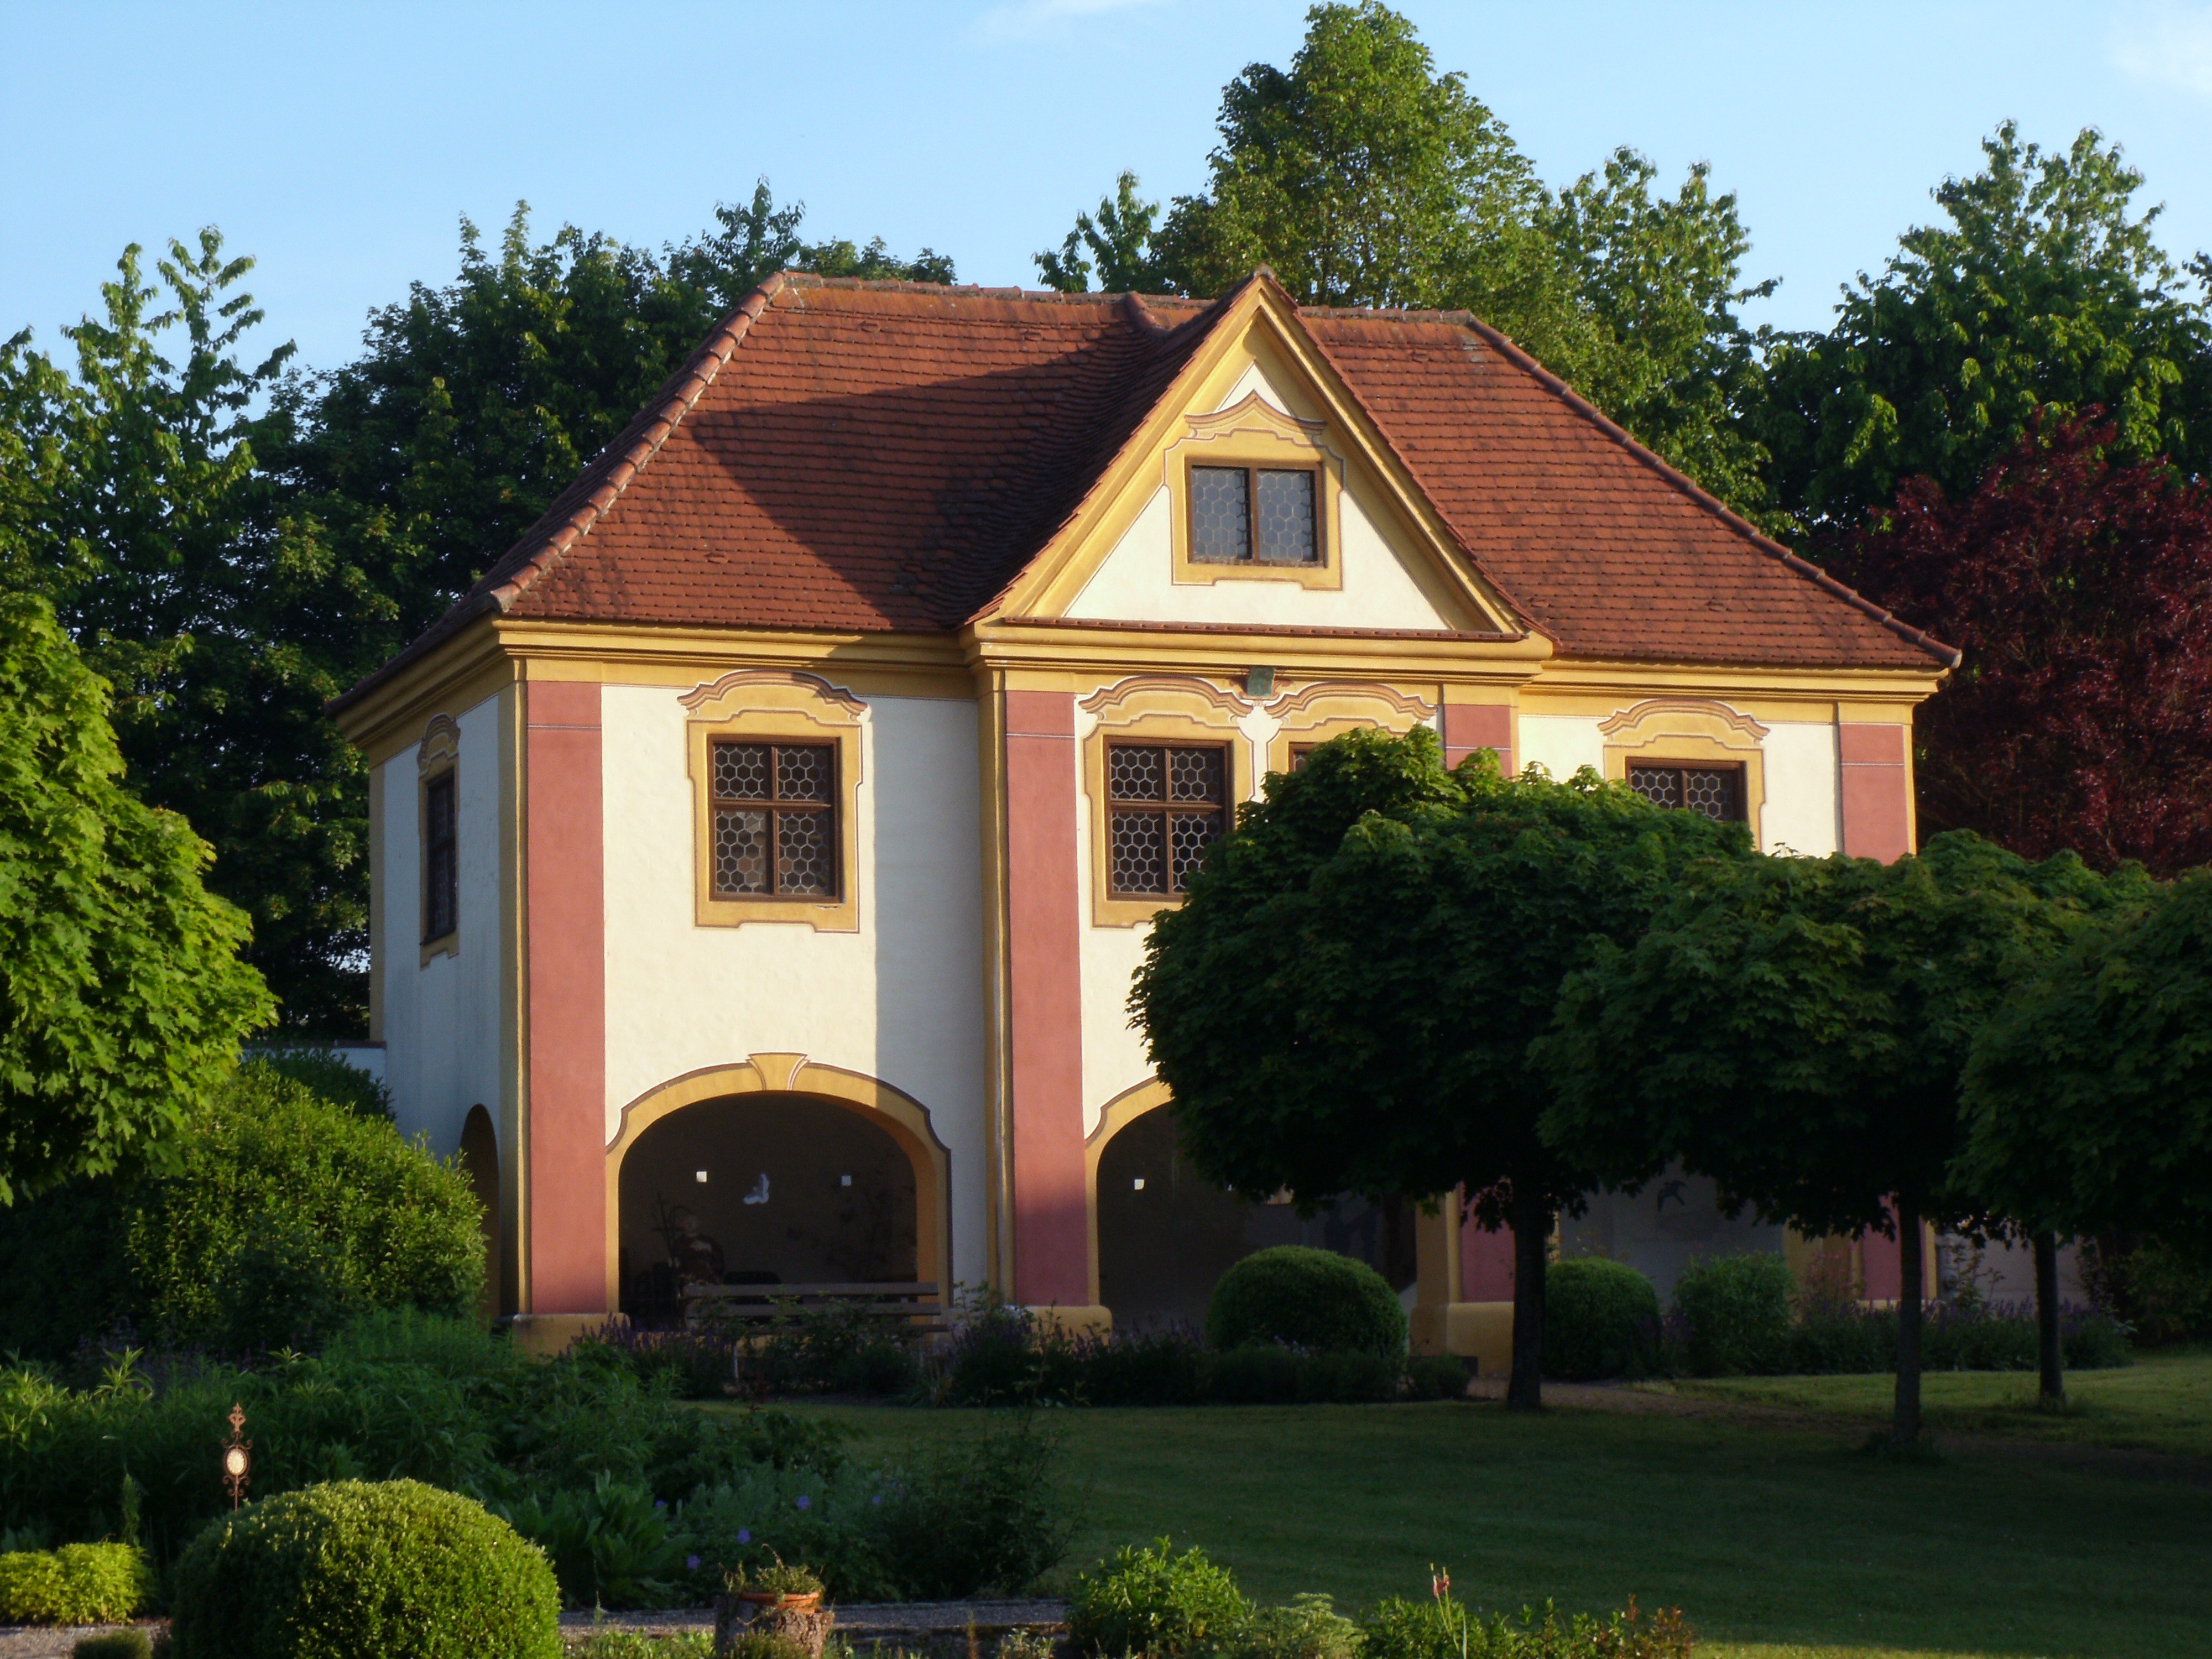
lawn, villa, mansion, house, roof, building, home, summer, cottage, facade, property, chapel, garden, farmhouse, estate, log cabin, siding, manor house, real estate, abbey obersch nenfeld, residential area